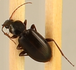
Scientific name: Calathus advena
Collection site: Rocky Mountains NEON (RMNP), plot RMNP_014